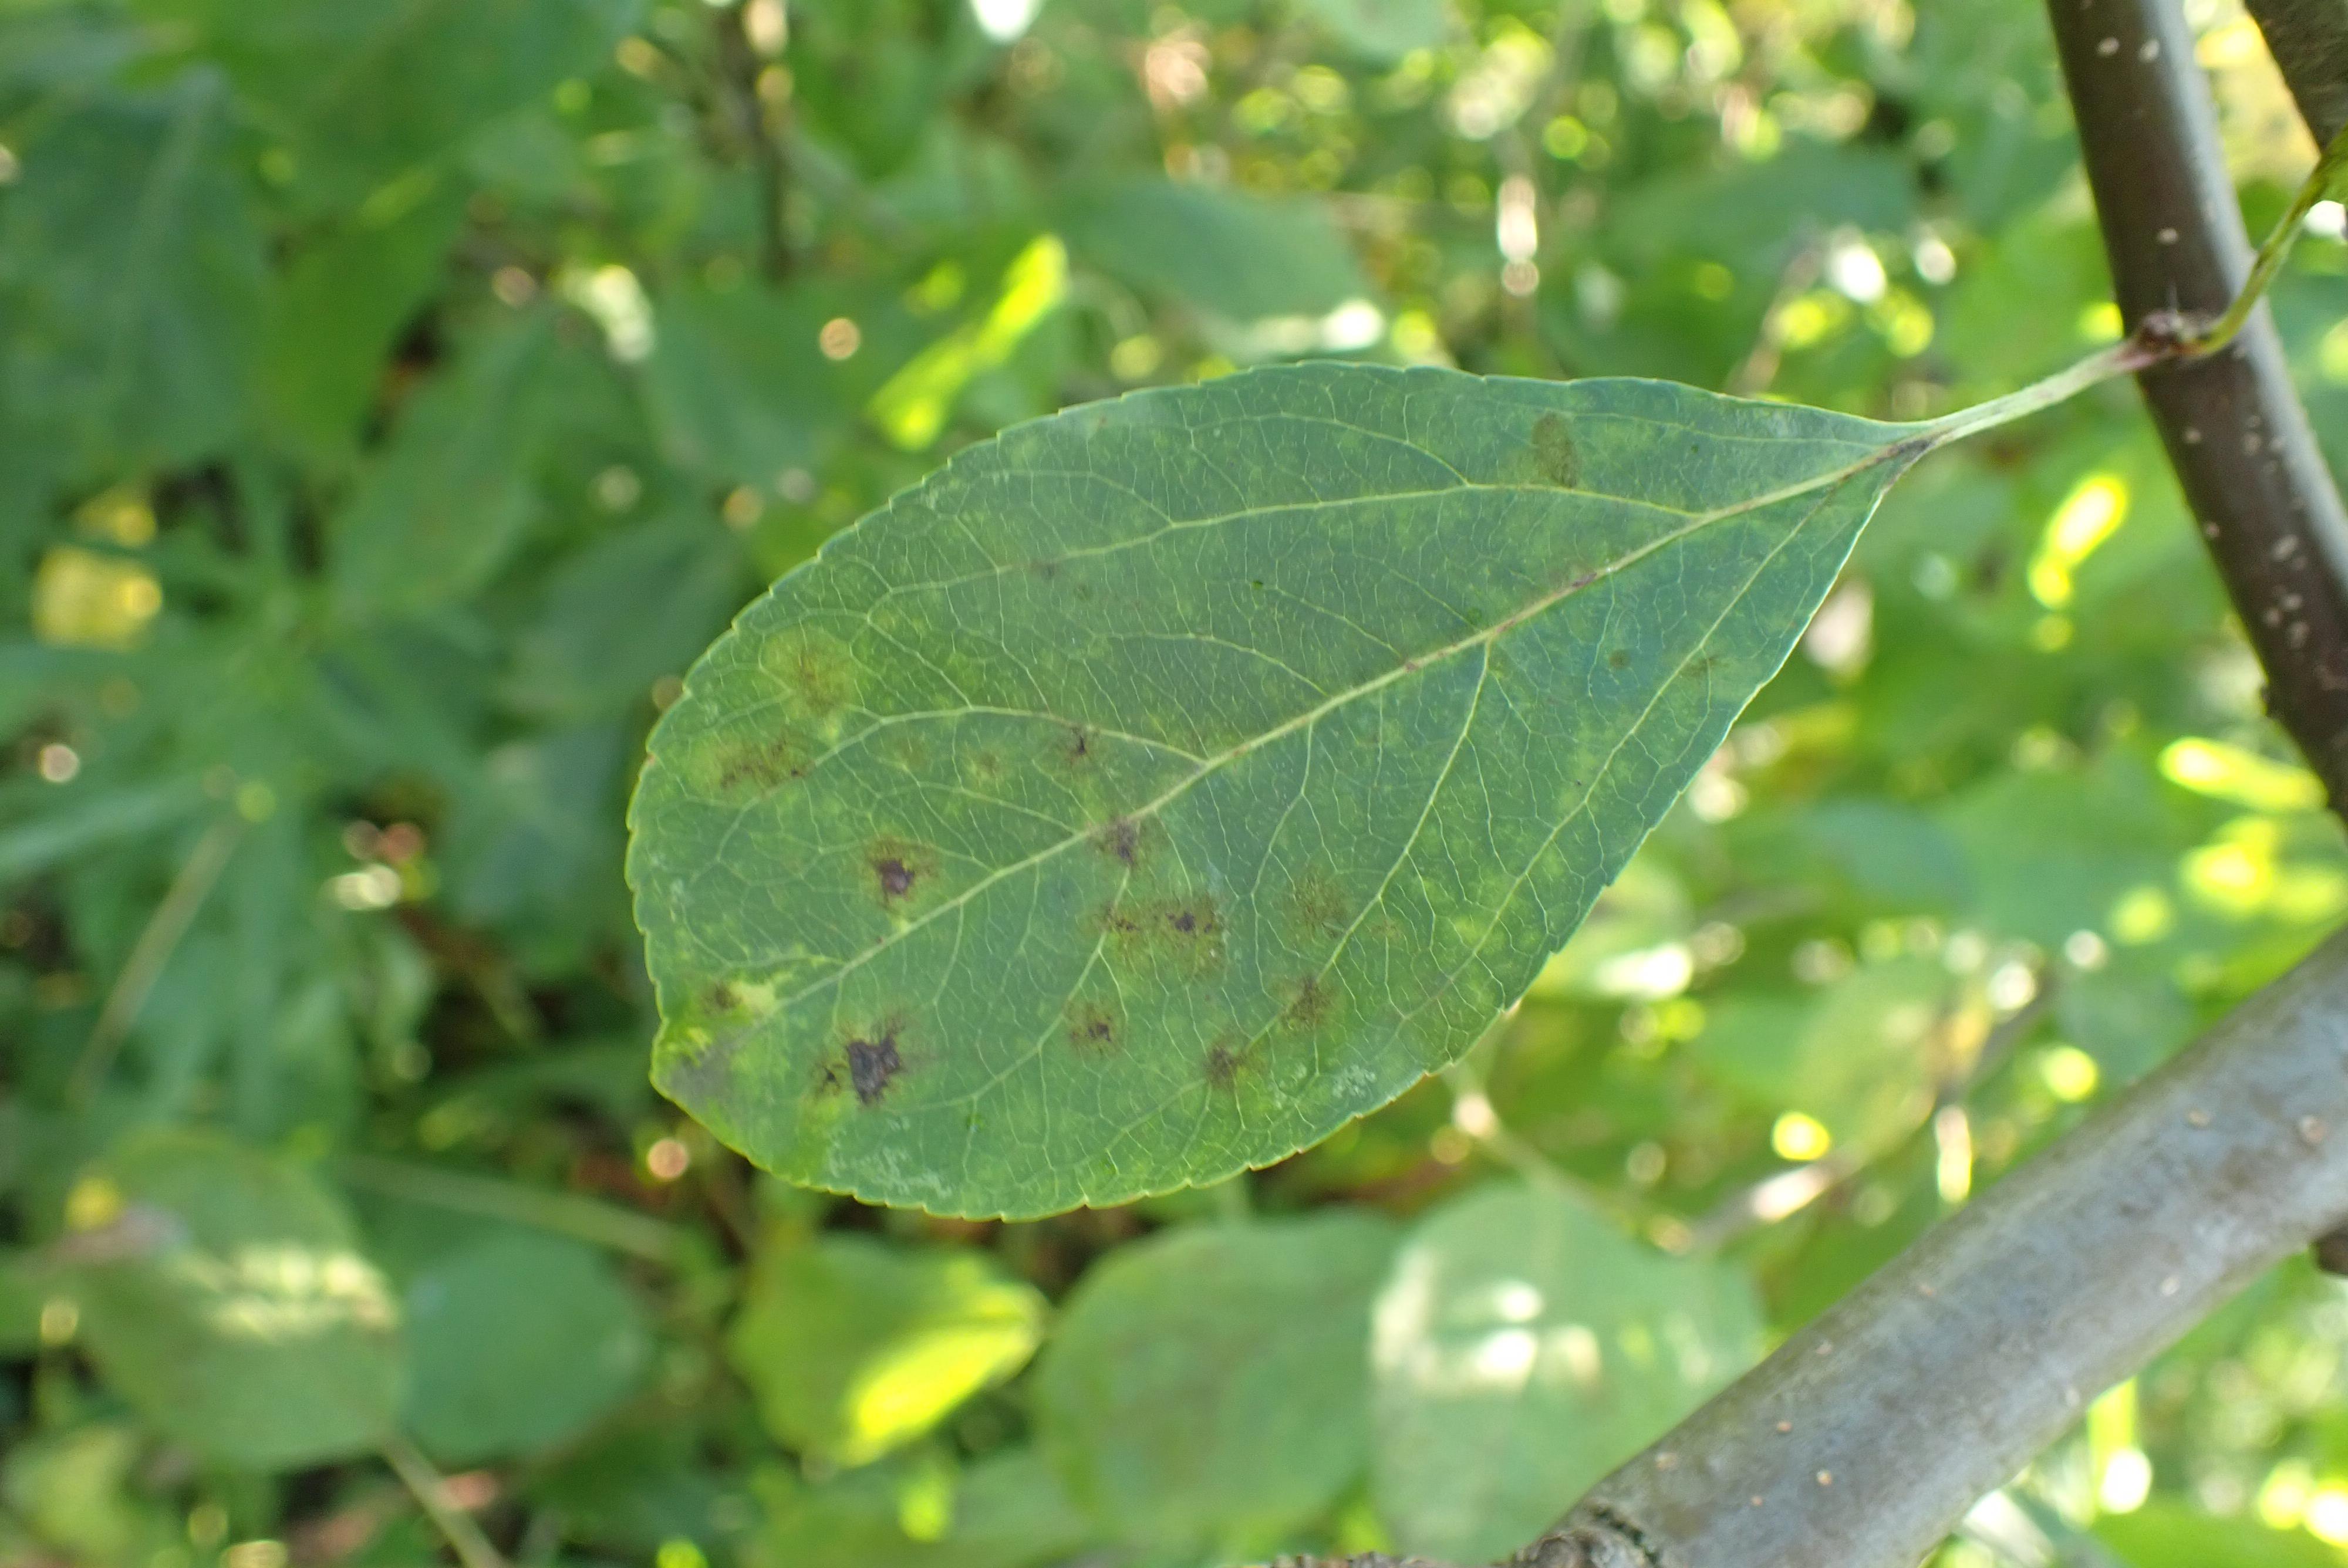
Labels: scab